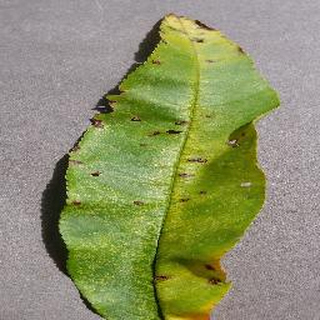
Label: peach_bacterial_spot